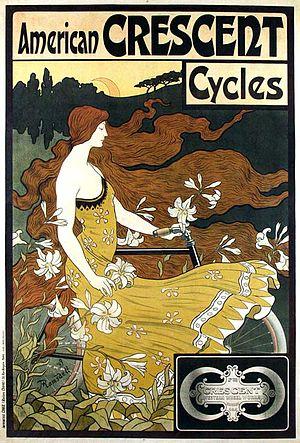
Frederick Winthrop Ramsdell, né le 9 décembre 1866 à Manistee dans l'état du Michigan et décédé le 27 mai 1915 dans la même ville aux États-Unis, est un peintre impressionniste, un affichiste et un illustrateur américain, membre de la colonie artistique d'Old Lyme et connu pour ces peintures de paysage et pour une affiche publicitaire réalisé pour la American Crescent Cycles en 1889.